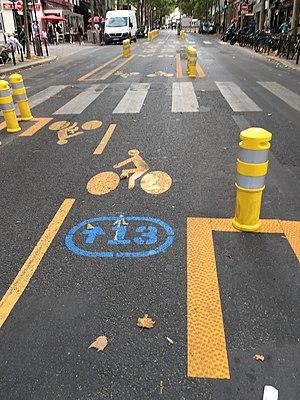
Marquage au sol de la piste cyclable provisoire Vélopolitain 13, avenue de Saint-Ouen à Paris
La ligne 13 du métro de Paris est l'une des seize lignes du réseau métropolitain de Paris. Elle est issue de la fusion entre l'ancienne ligne B du réseau Nord-Sud, devenue la ligne 13, et l'ancienne ligne 14 de la CMP, deux compagnies préexistant à la RATP. La jonction entre les deux anciennes lignes est opérationnelle depuis 1976, formant ainsi une grande transversale nord-sud.